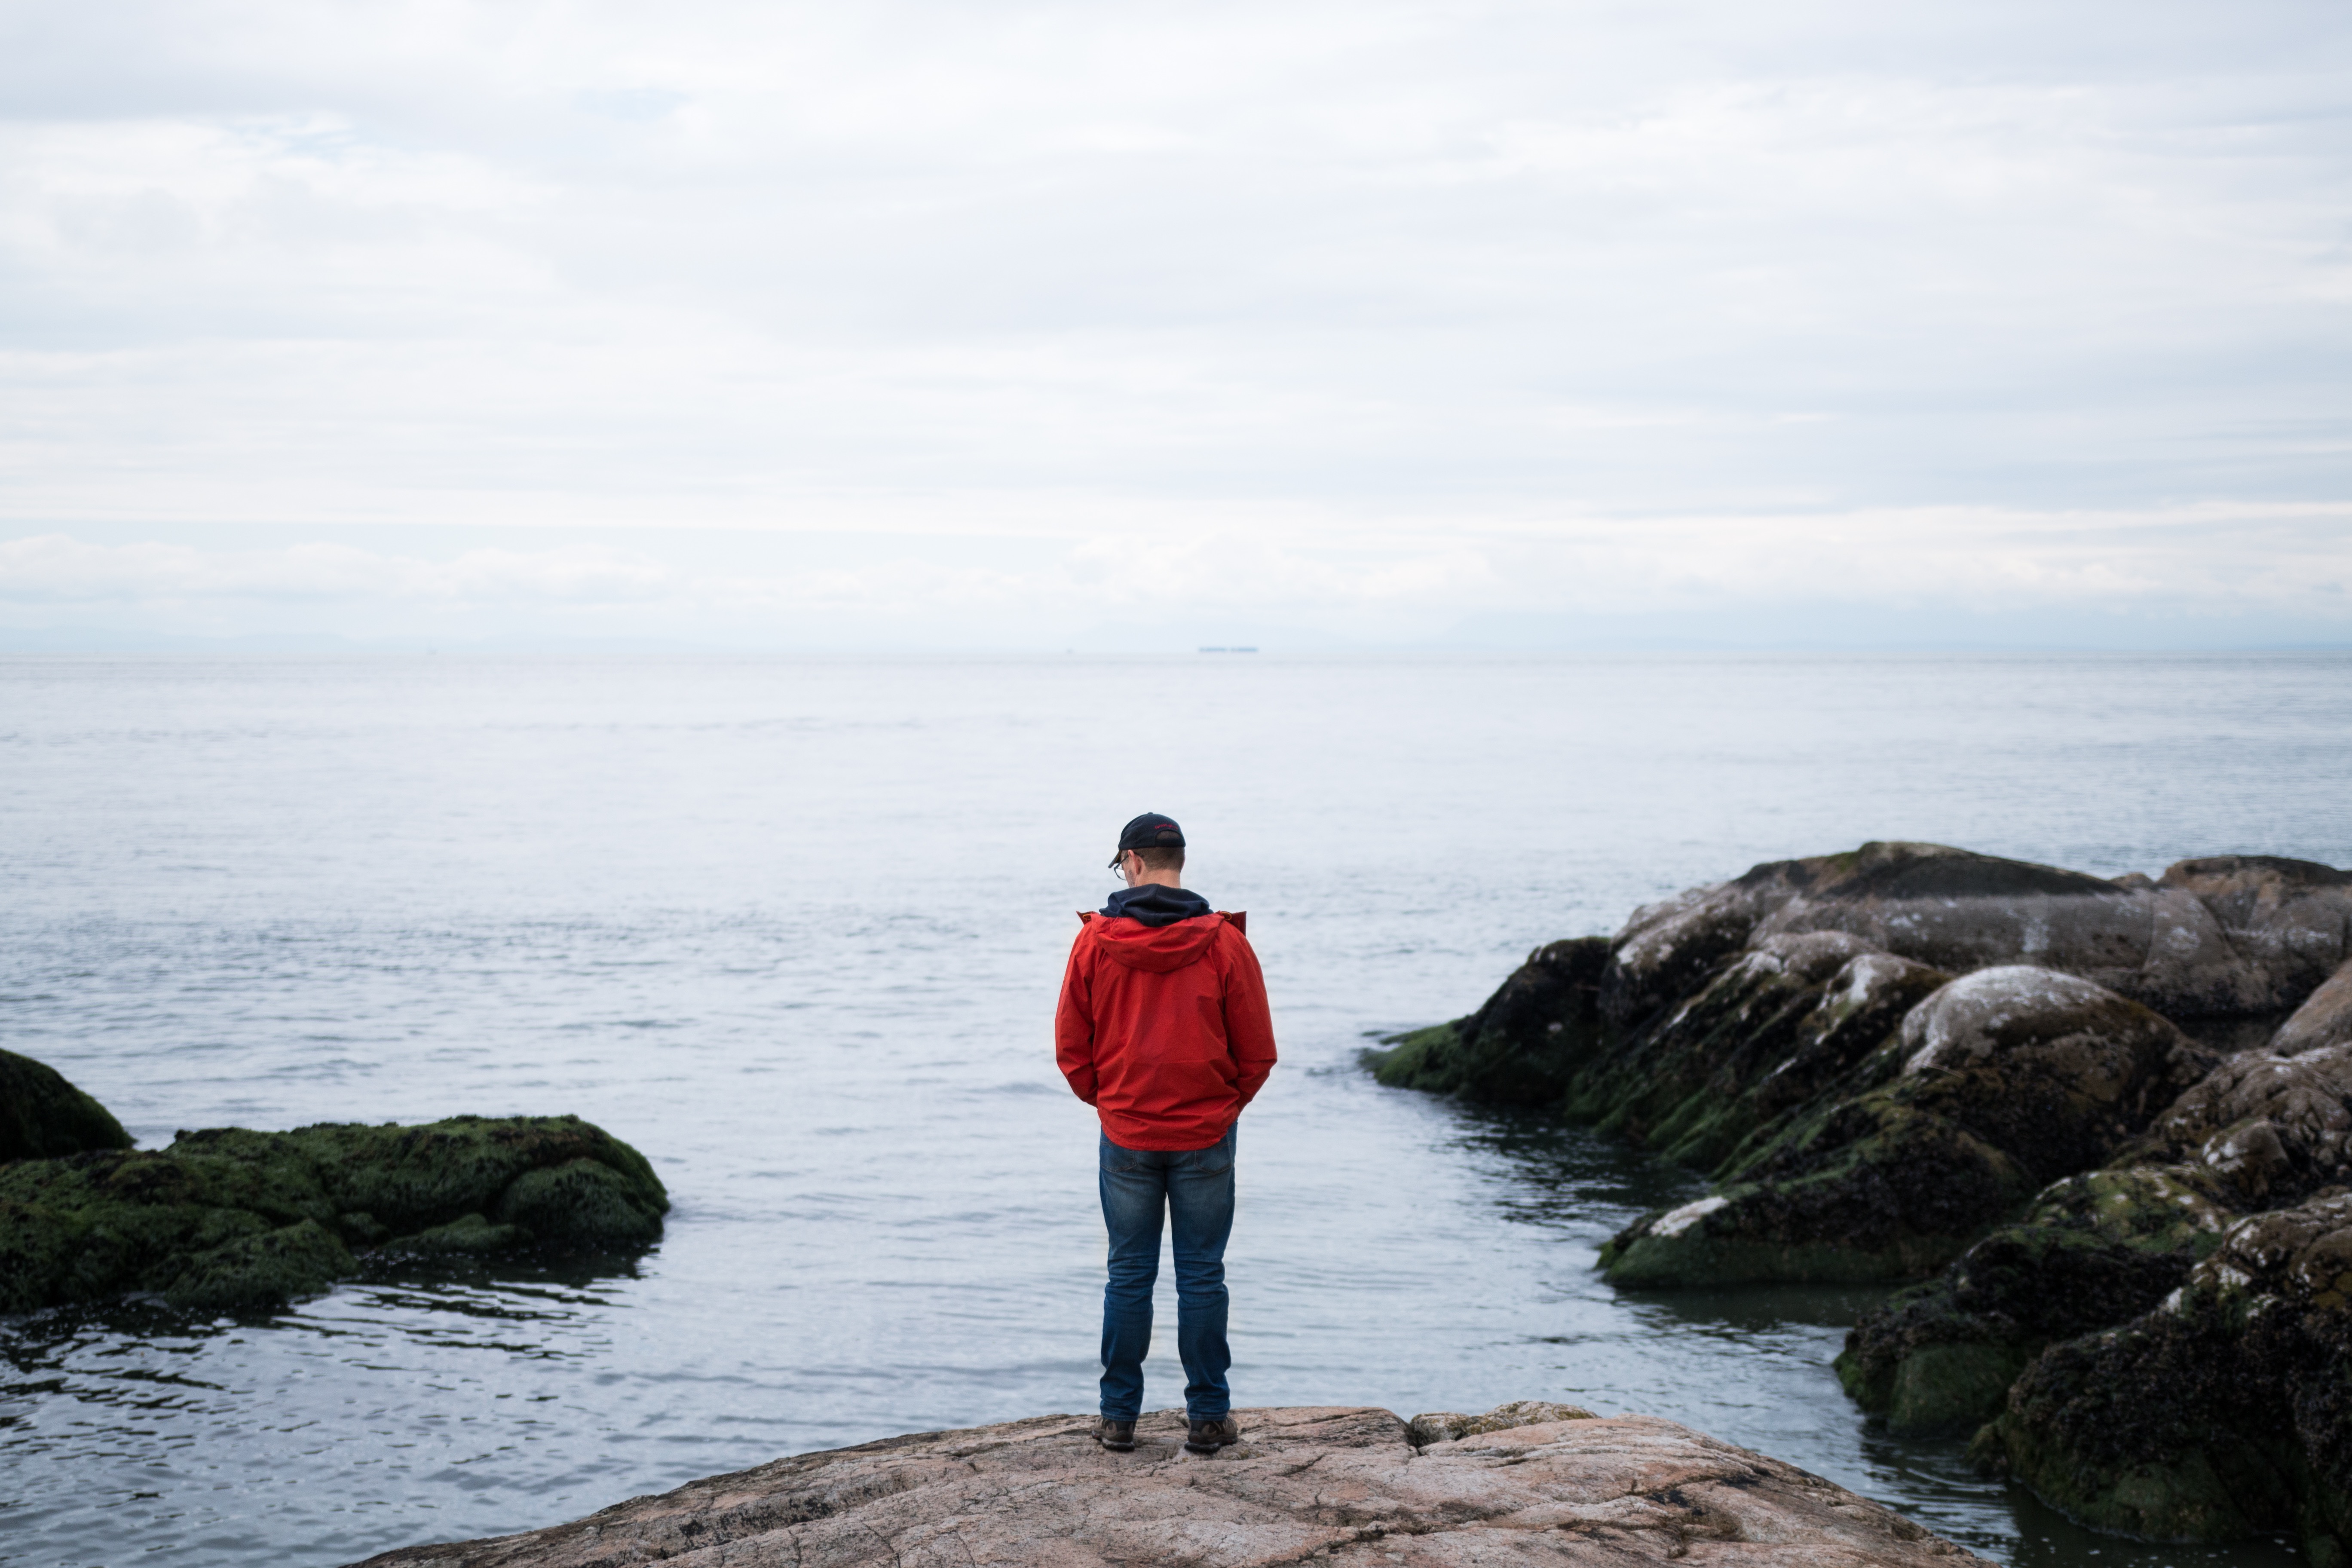
beach, sea, coast, rock, ocean, horizon, shore, wave, vacation, cliff, cove, bay, terrain, cape